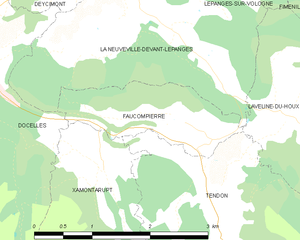
Carte des communes françaises Faucompierre
Faucompierre est une commune française située dans le département des Vosges, en région Grand Est.